Answer in natural language. Considering the relative positions, where is twotiered metal cart with respect to gray lshaped countertop? Choose between the following options: left or right
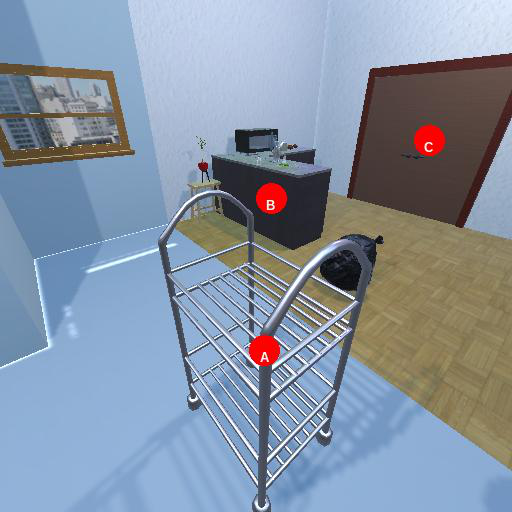
<answer>right</answer>